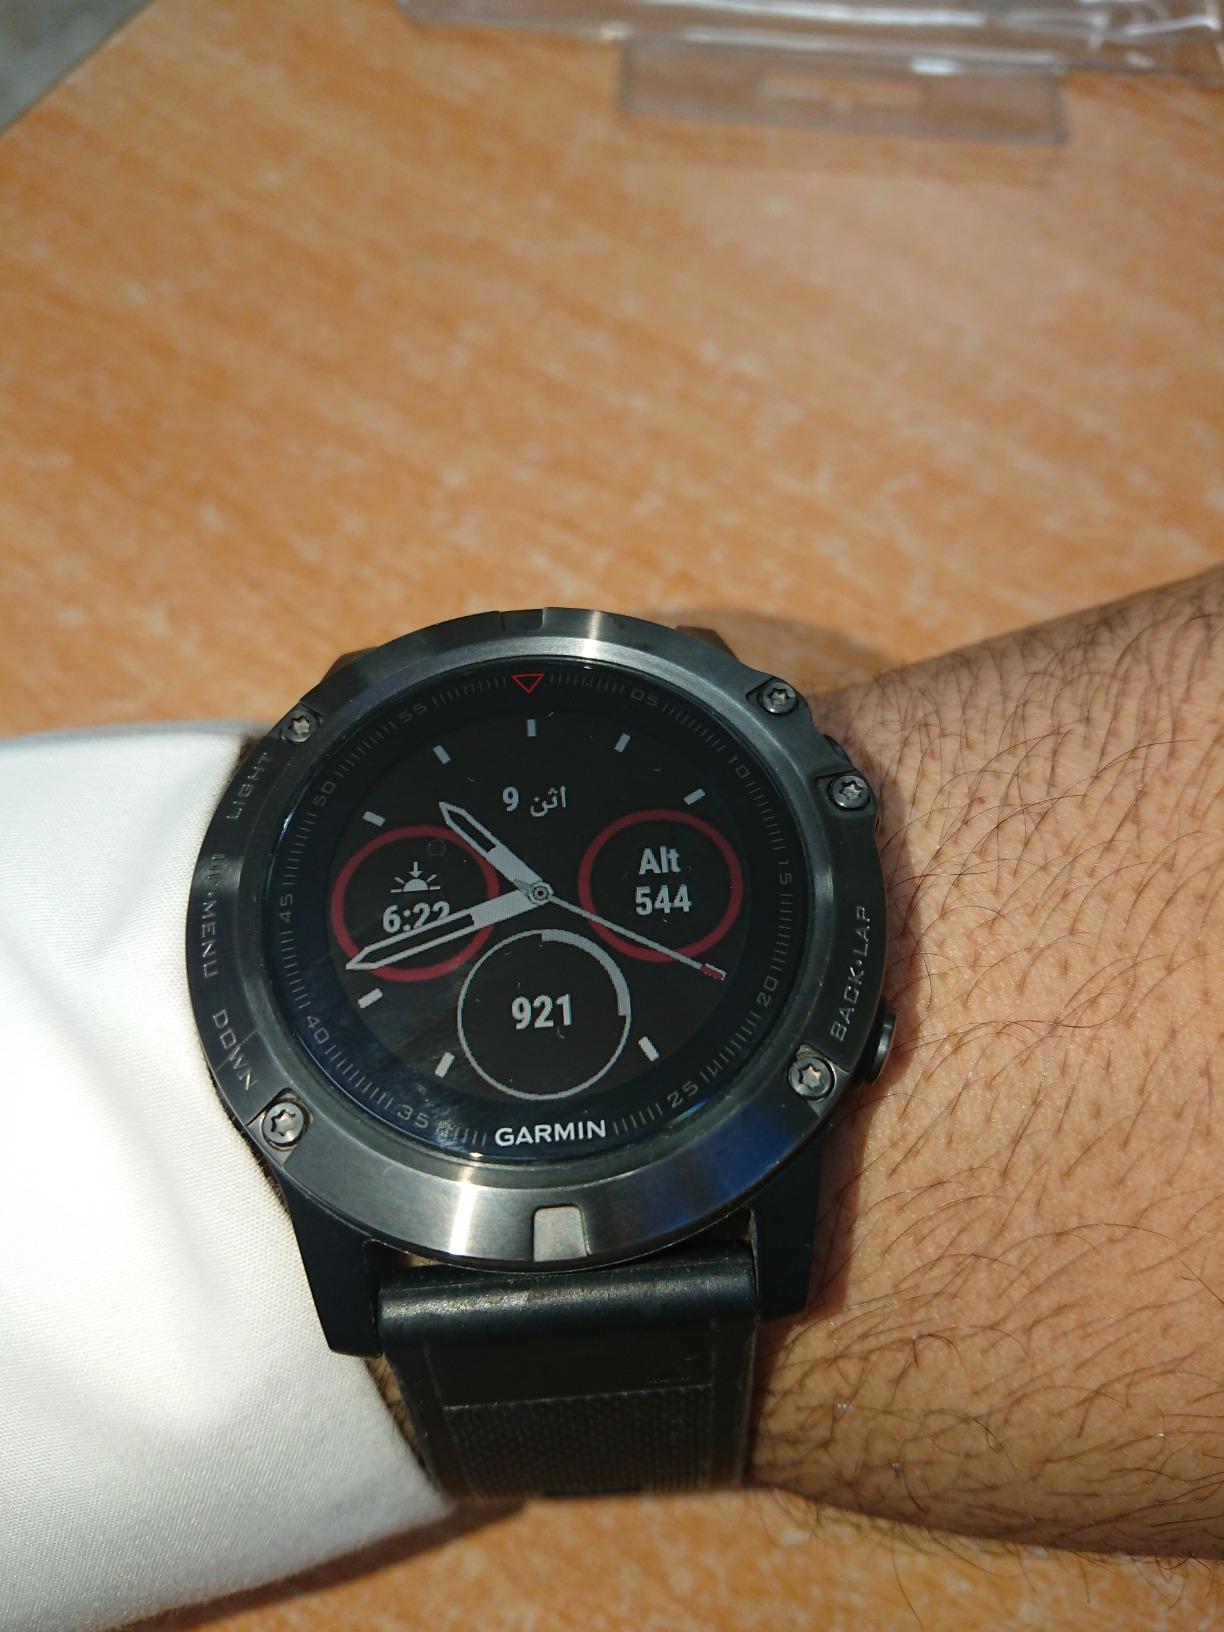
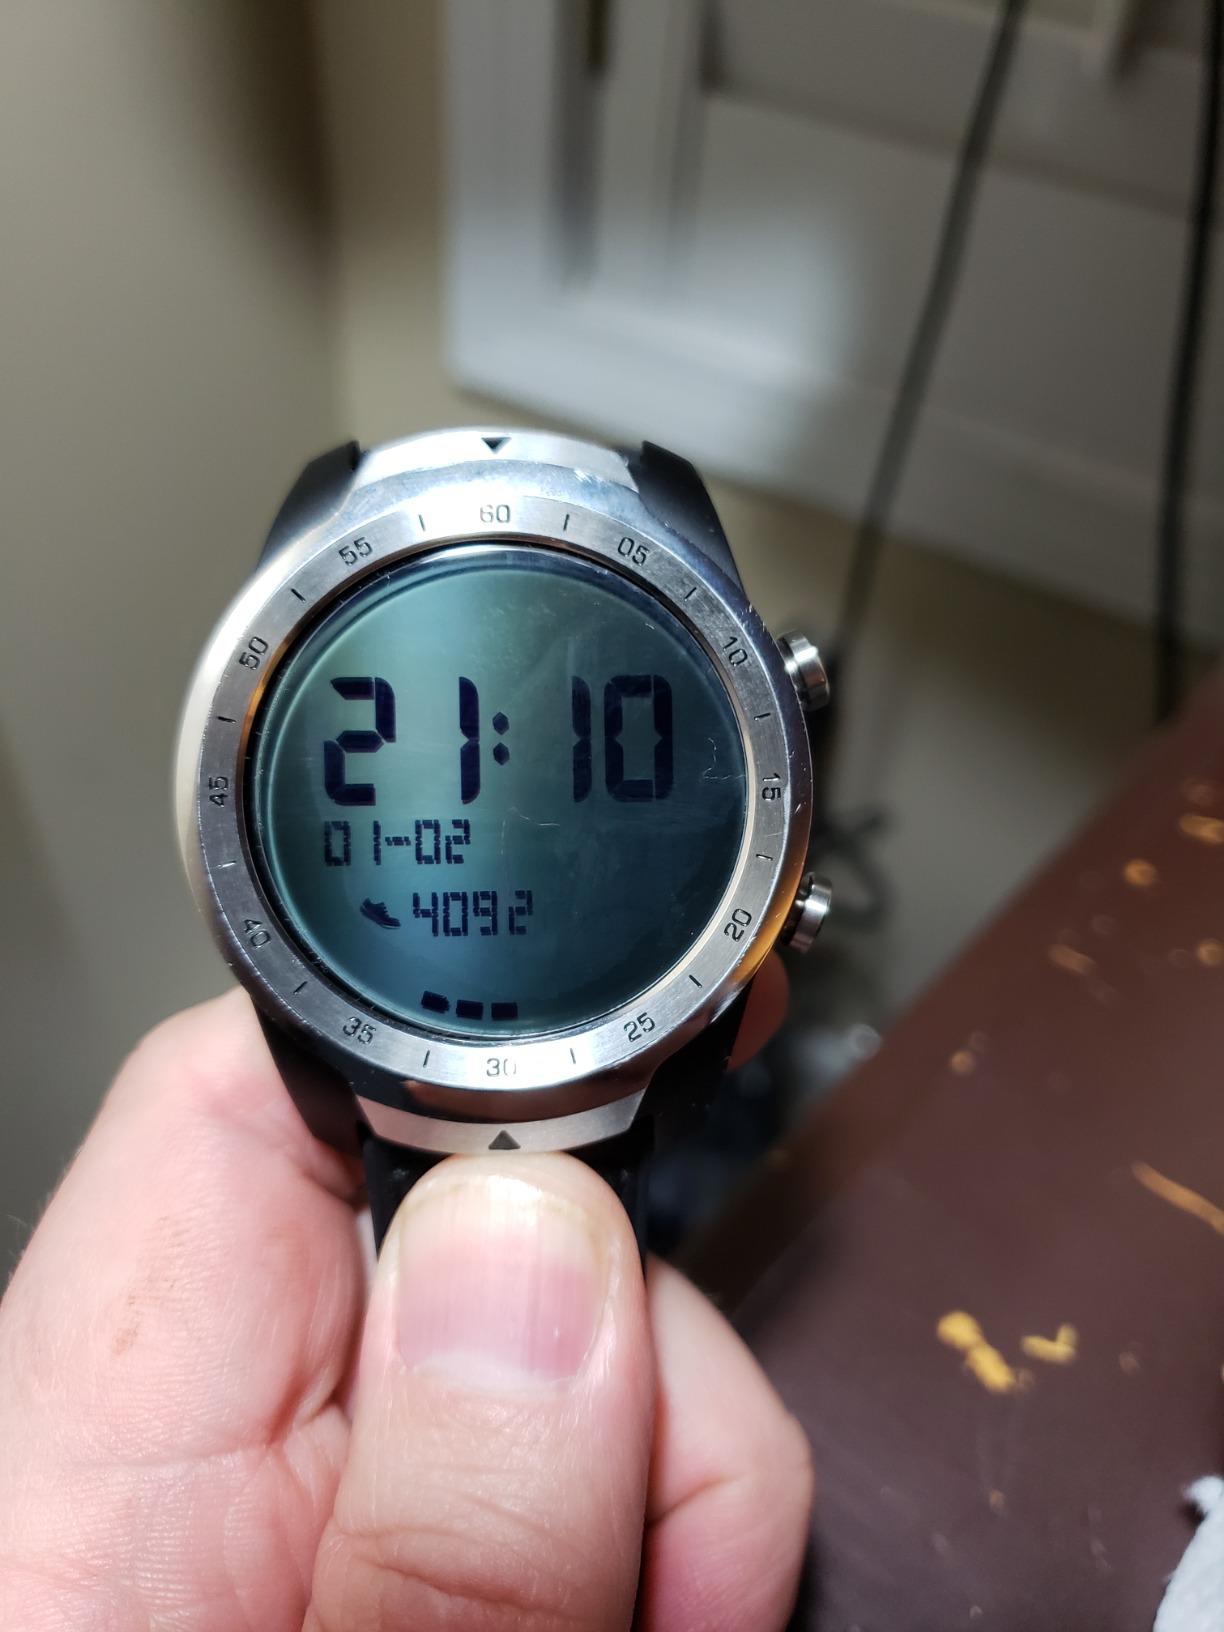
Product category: smartwatch
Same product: no